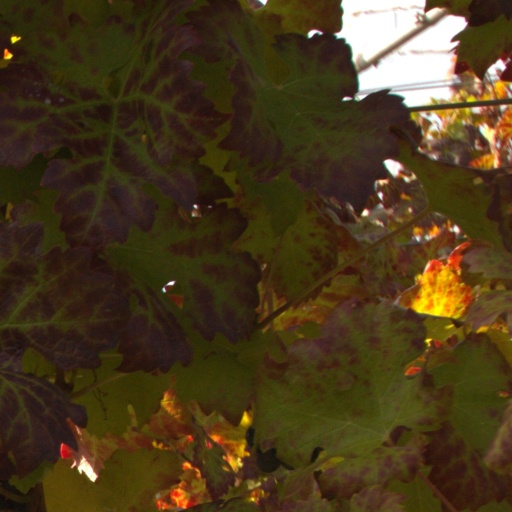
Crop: grape